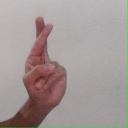
अक्षर: र